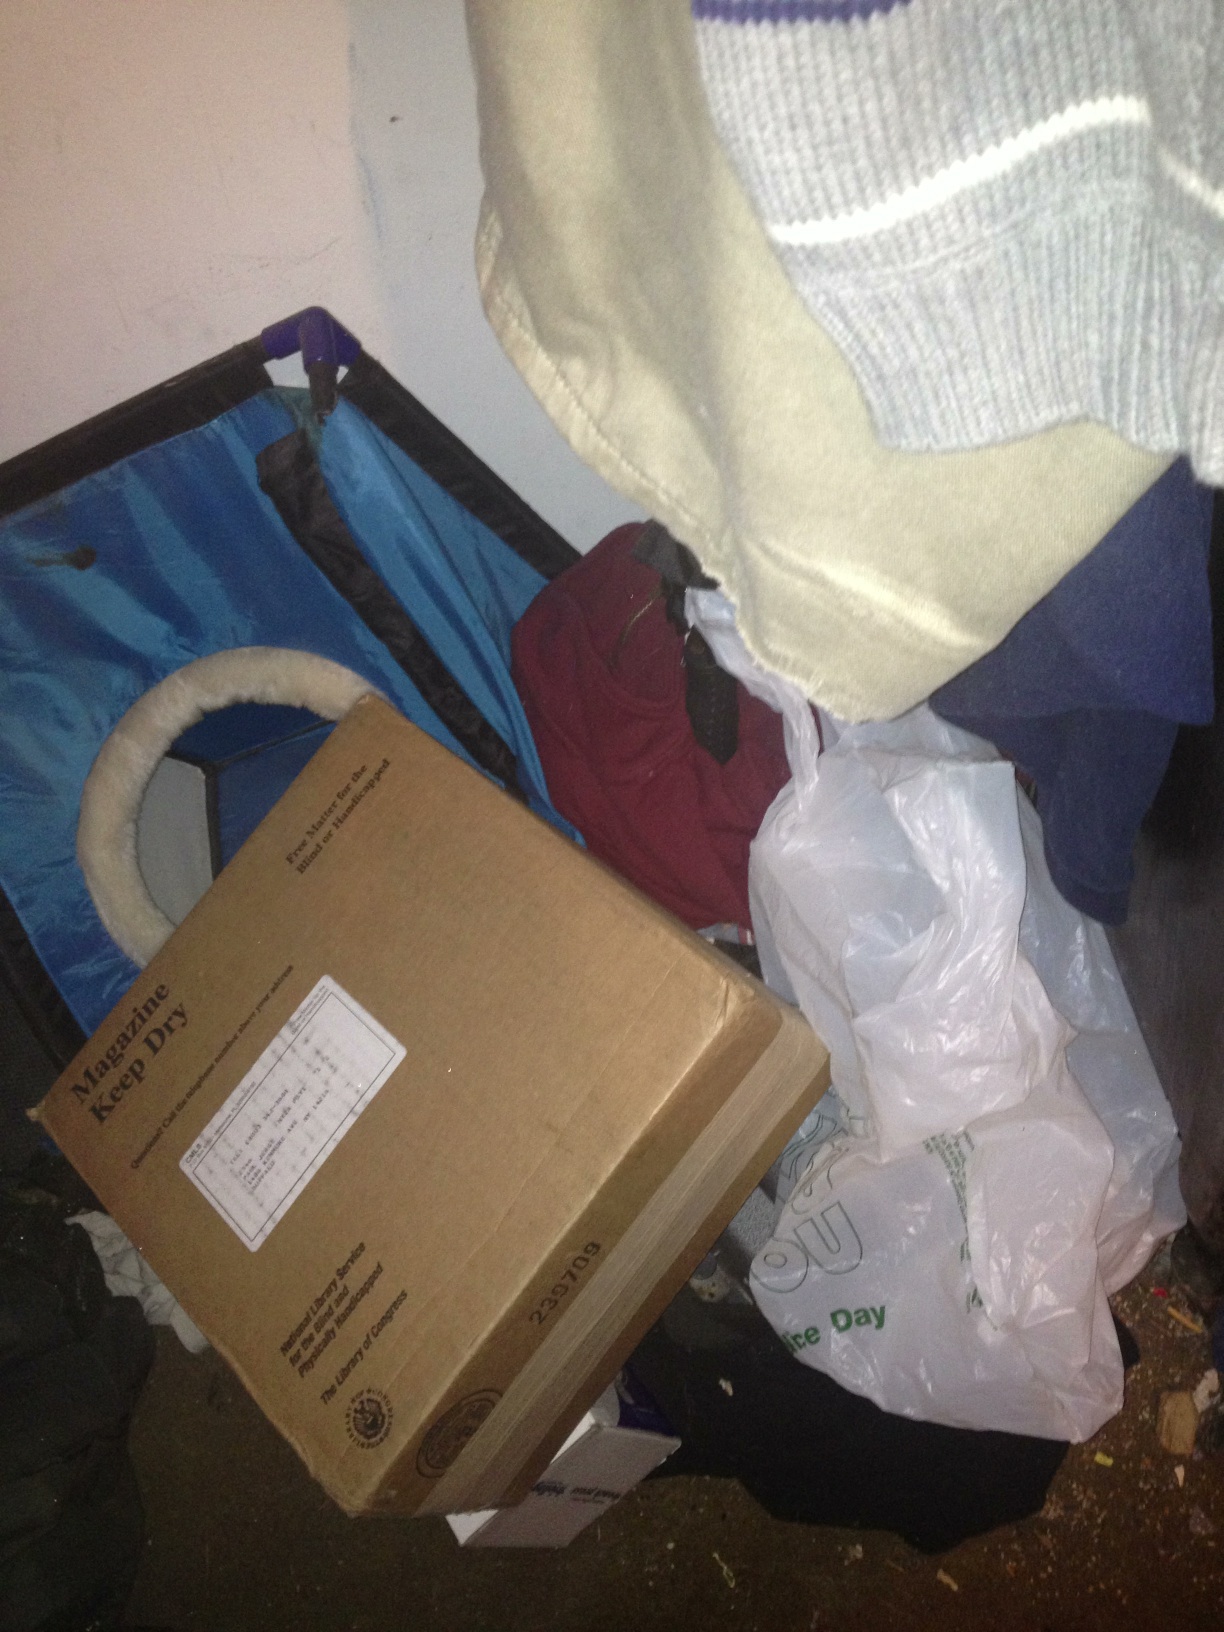Question: What kind of pipe tobacco is in this can in front of me?
Answer: unanswerable